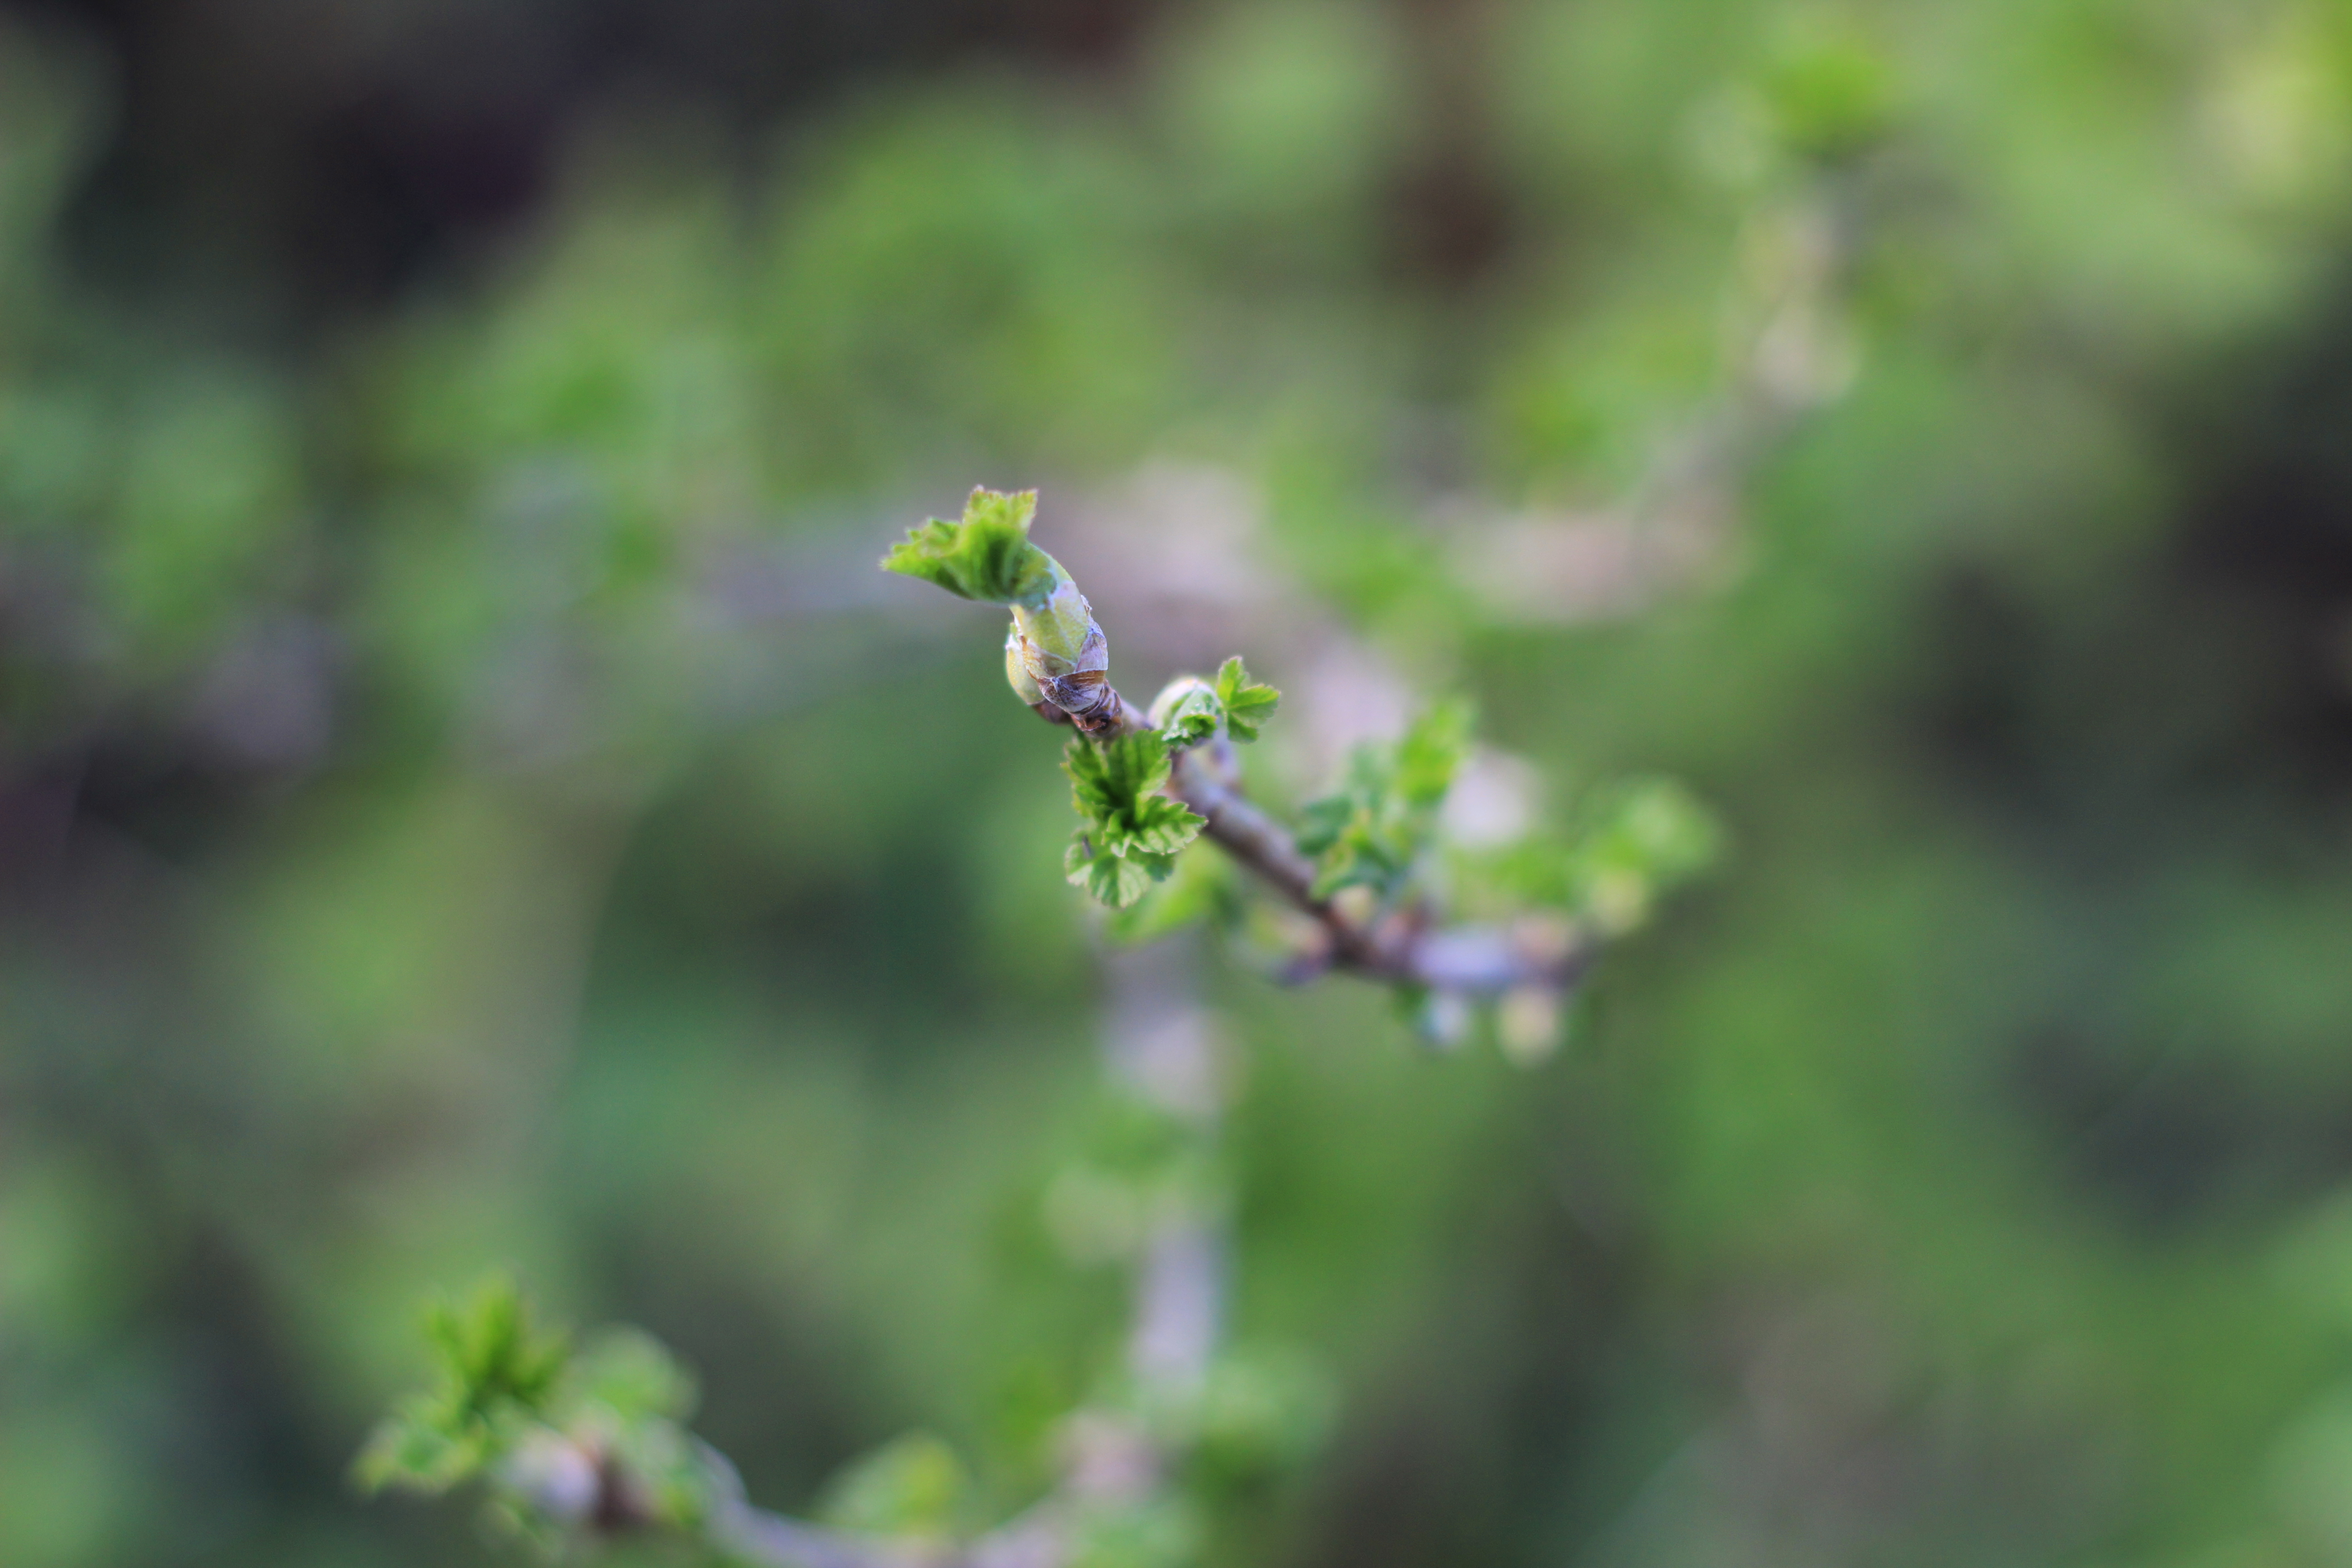
spring, shoot, leaves, leaf, branch, tree, bush, vegetable garden, garden, raspberries, berries, plant, flower, twig, terrestrial plant, grass, insect, flowering plant, wood, herbaceous plant, pollinator, subshrub, pest, petal, macro photography, annual plant, wildflower, herb, plant stem, membrane winged insect, forest, bud, art, Pedicel, pollen, buddleia